Jonesborough United Methodist Church

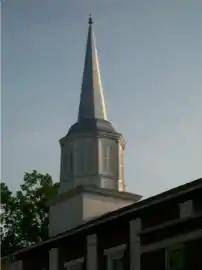
Jonesborough United Methodist Church

Jonesborough United Methodist Church is a church in Jonesborough, Tennessee. Its building is listed on the National Register of Historic Places as a contributing property in the Jonesborough Historic District.